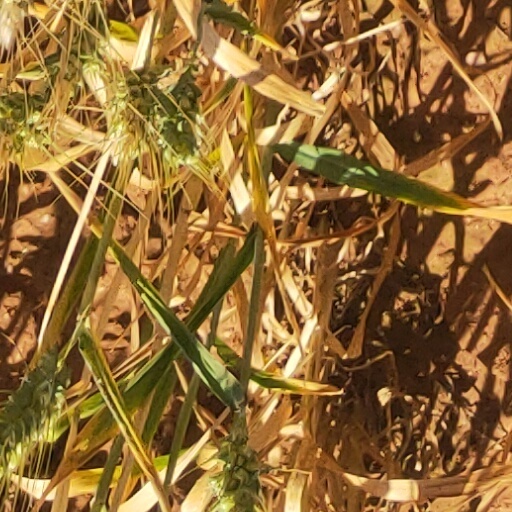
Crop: wheat